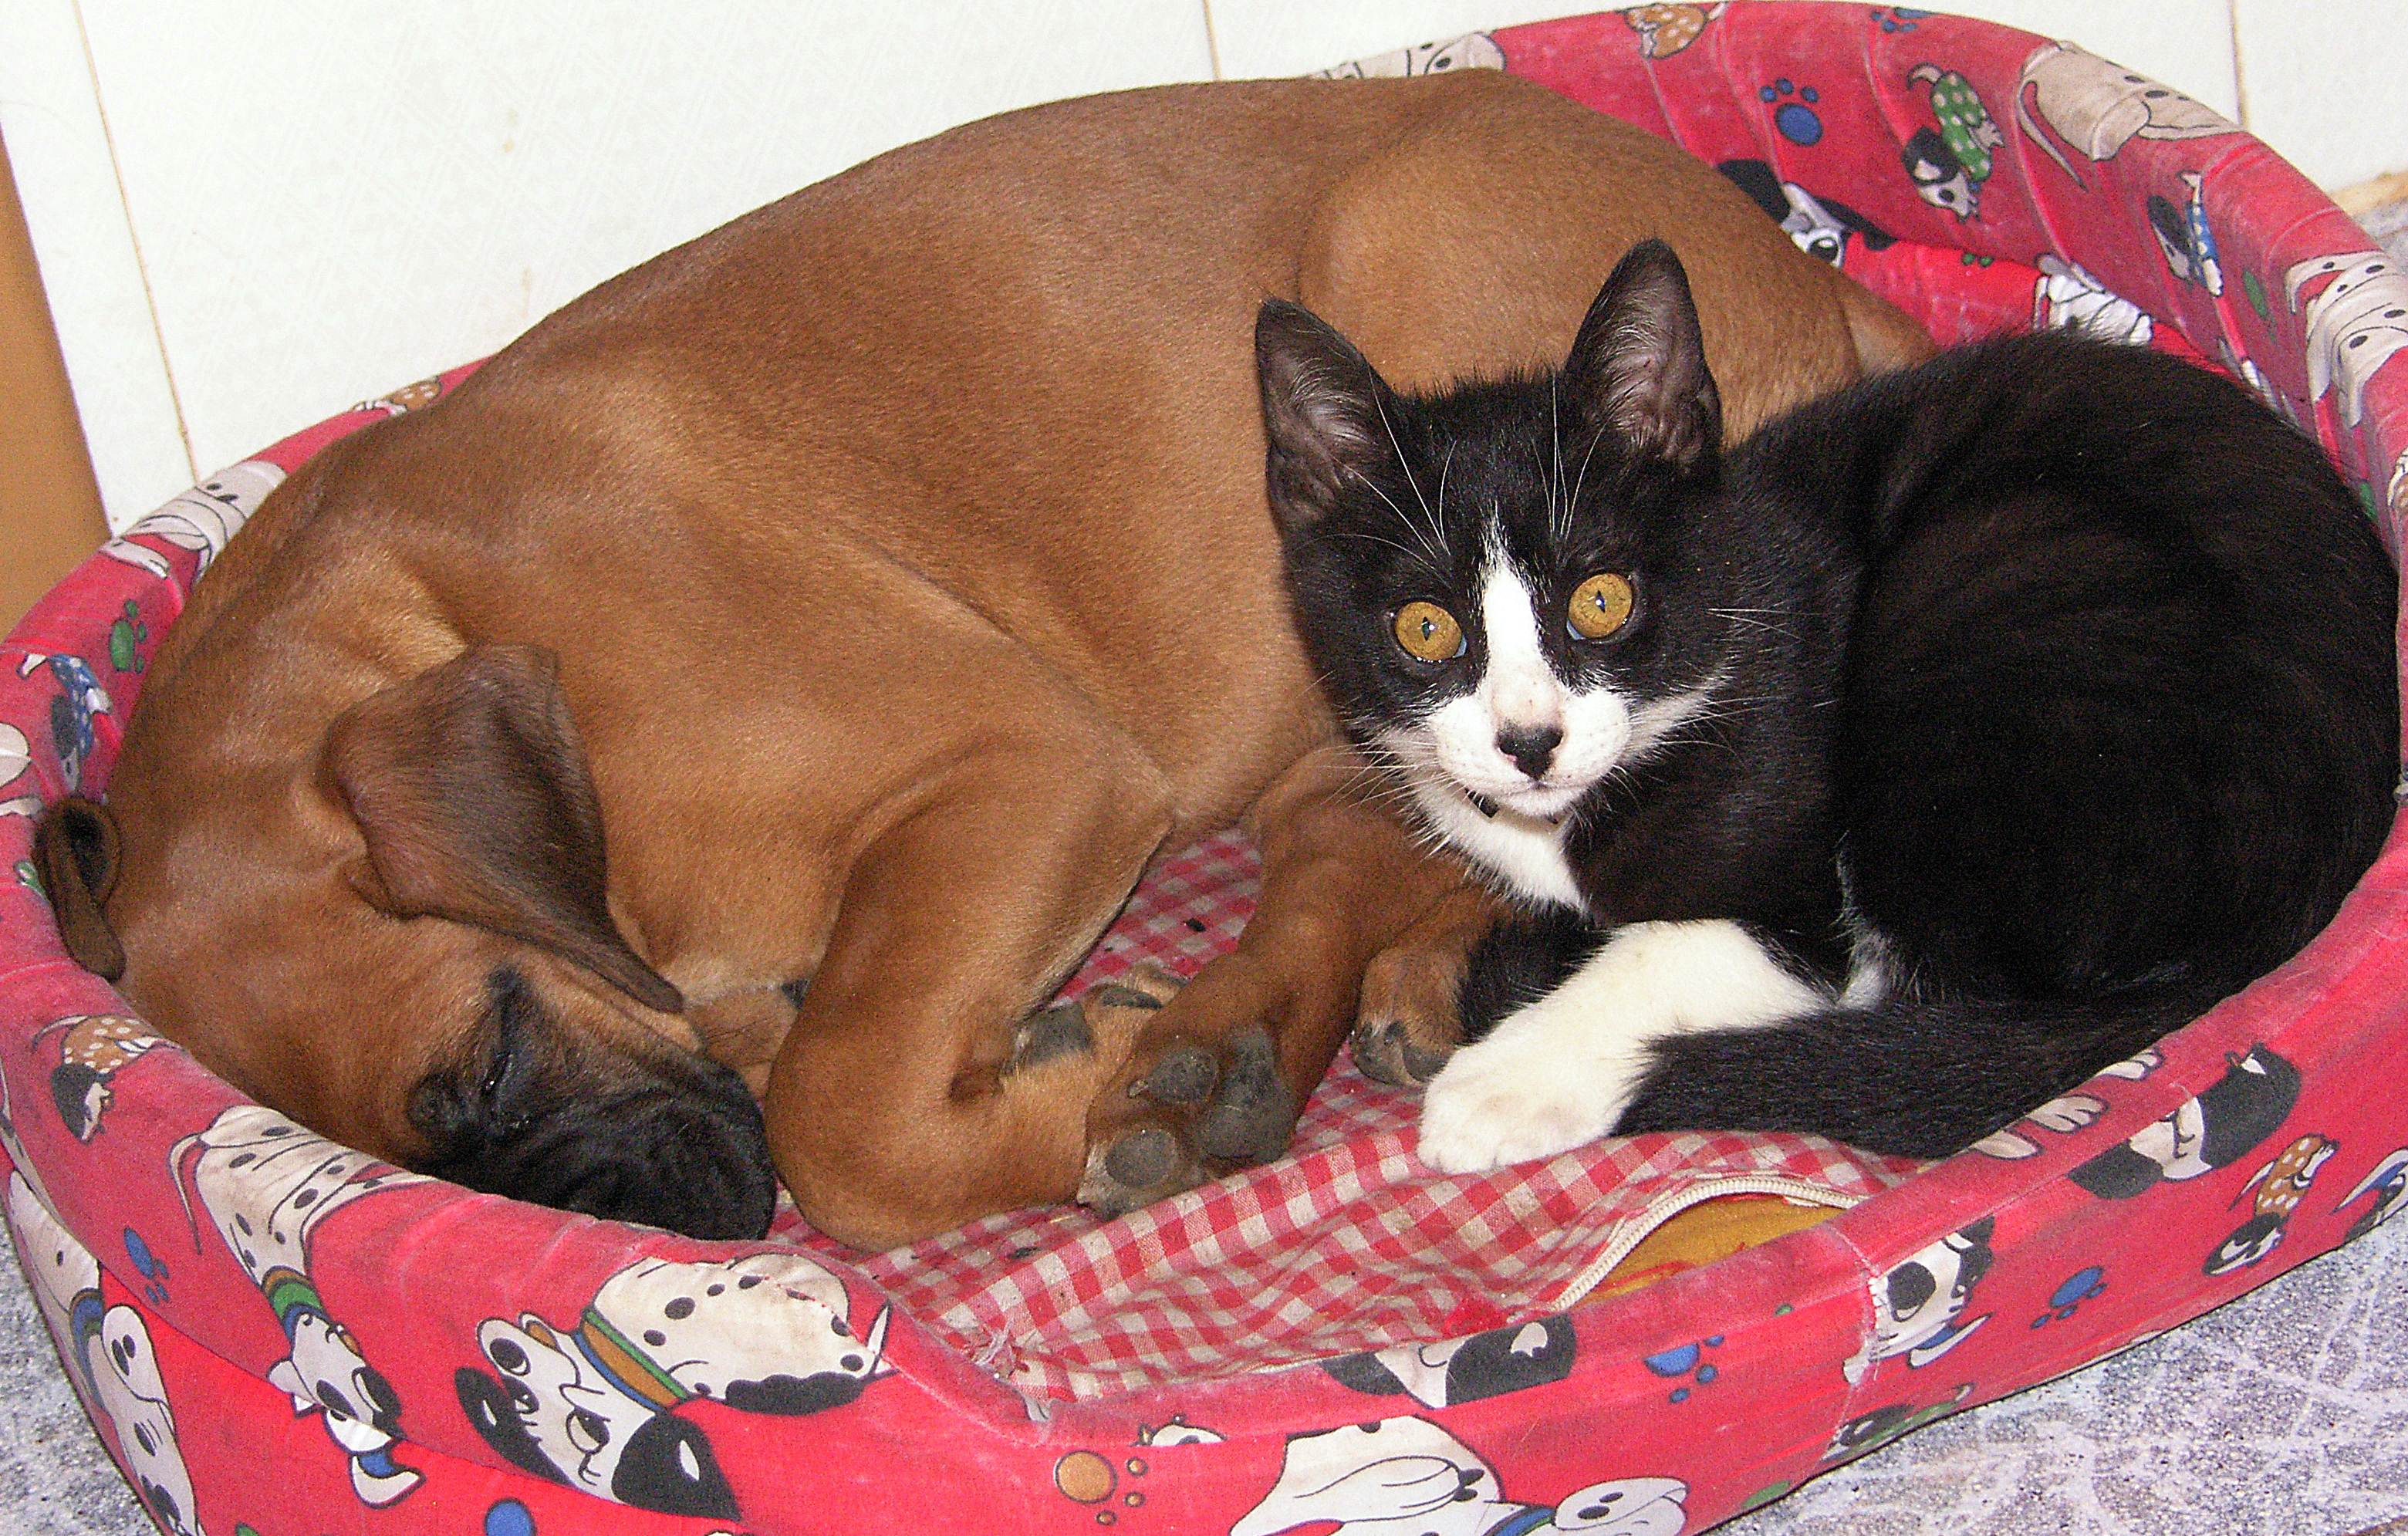
puppy, dog, mammal, cats, vertebrate, gatos, gphoto, animalesanimalsggl1, dog like mammal, dog breed group